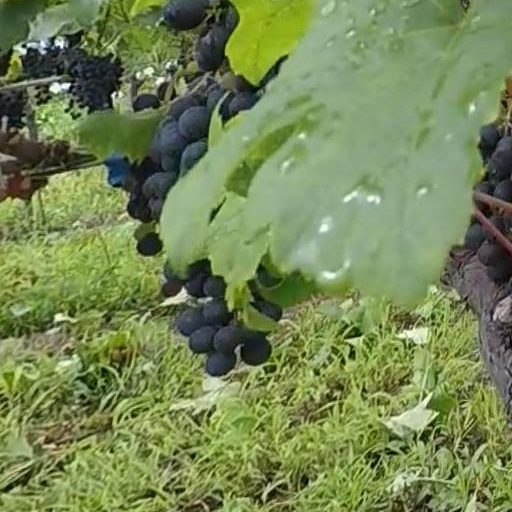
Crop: grape